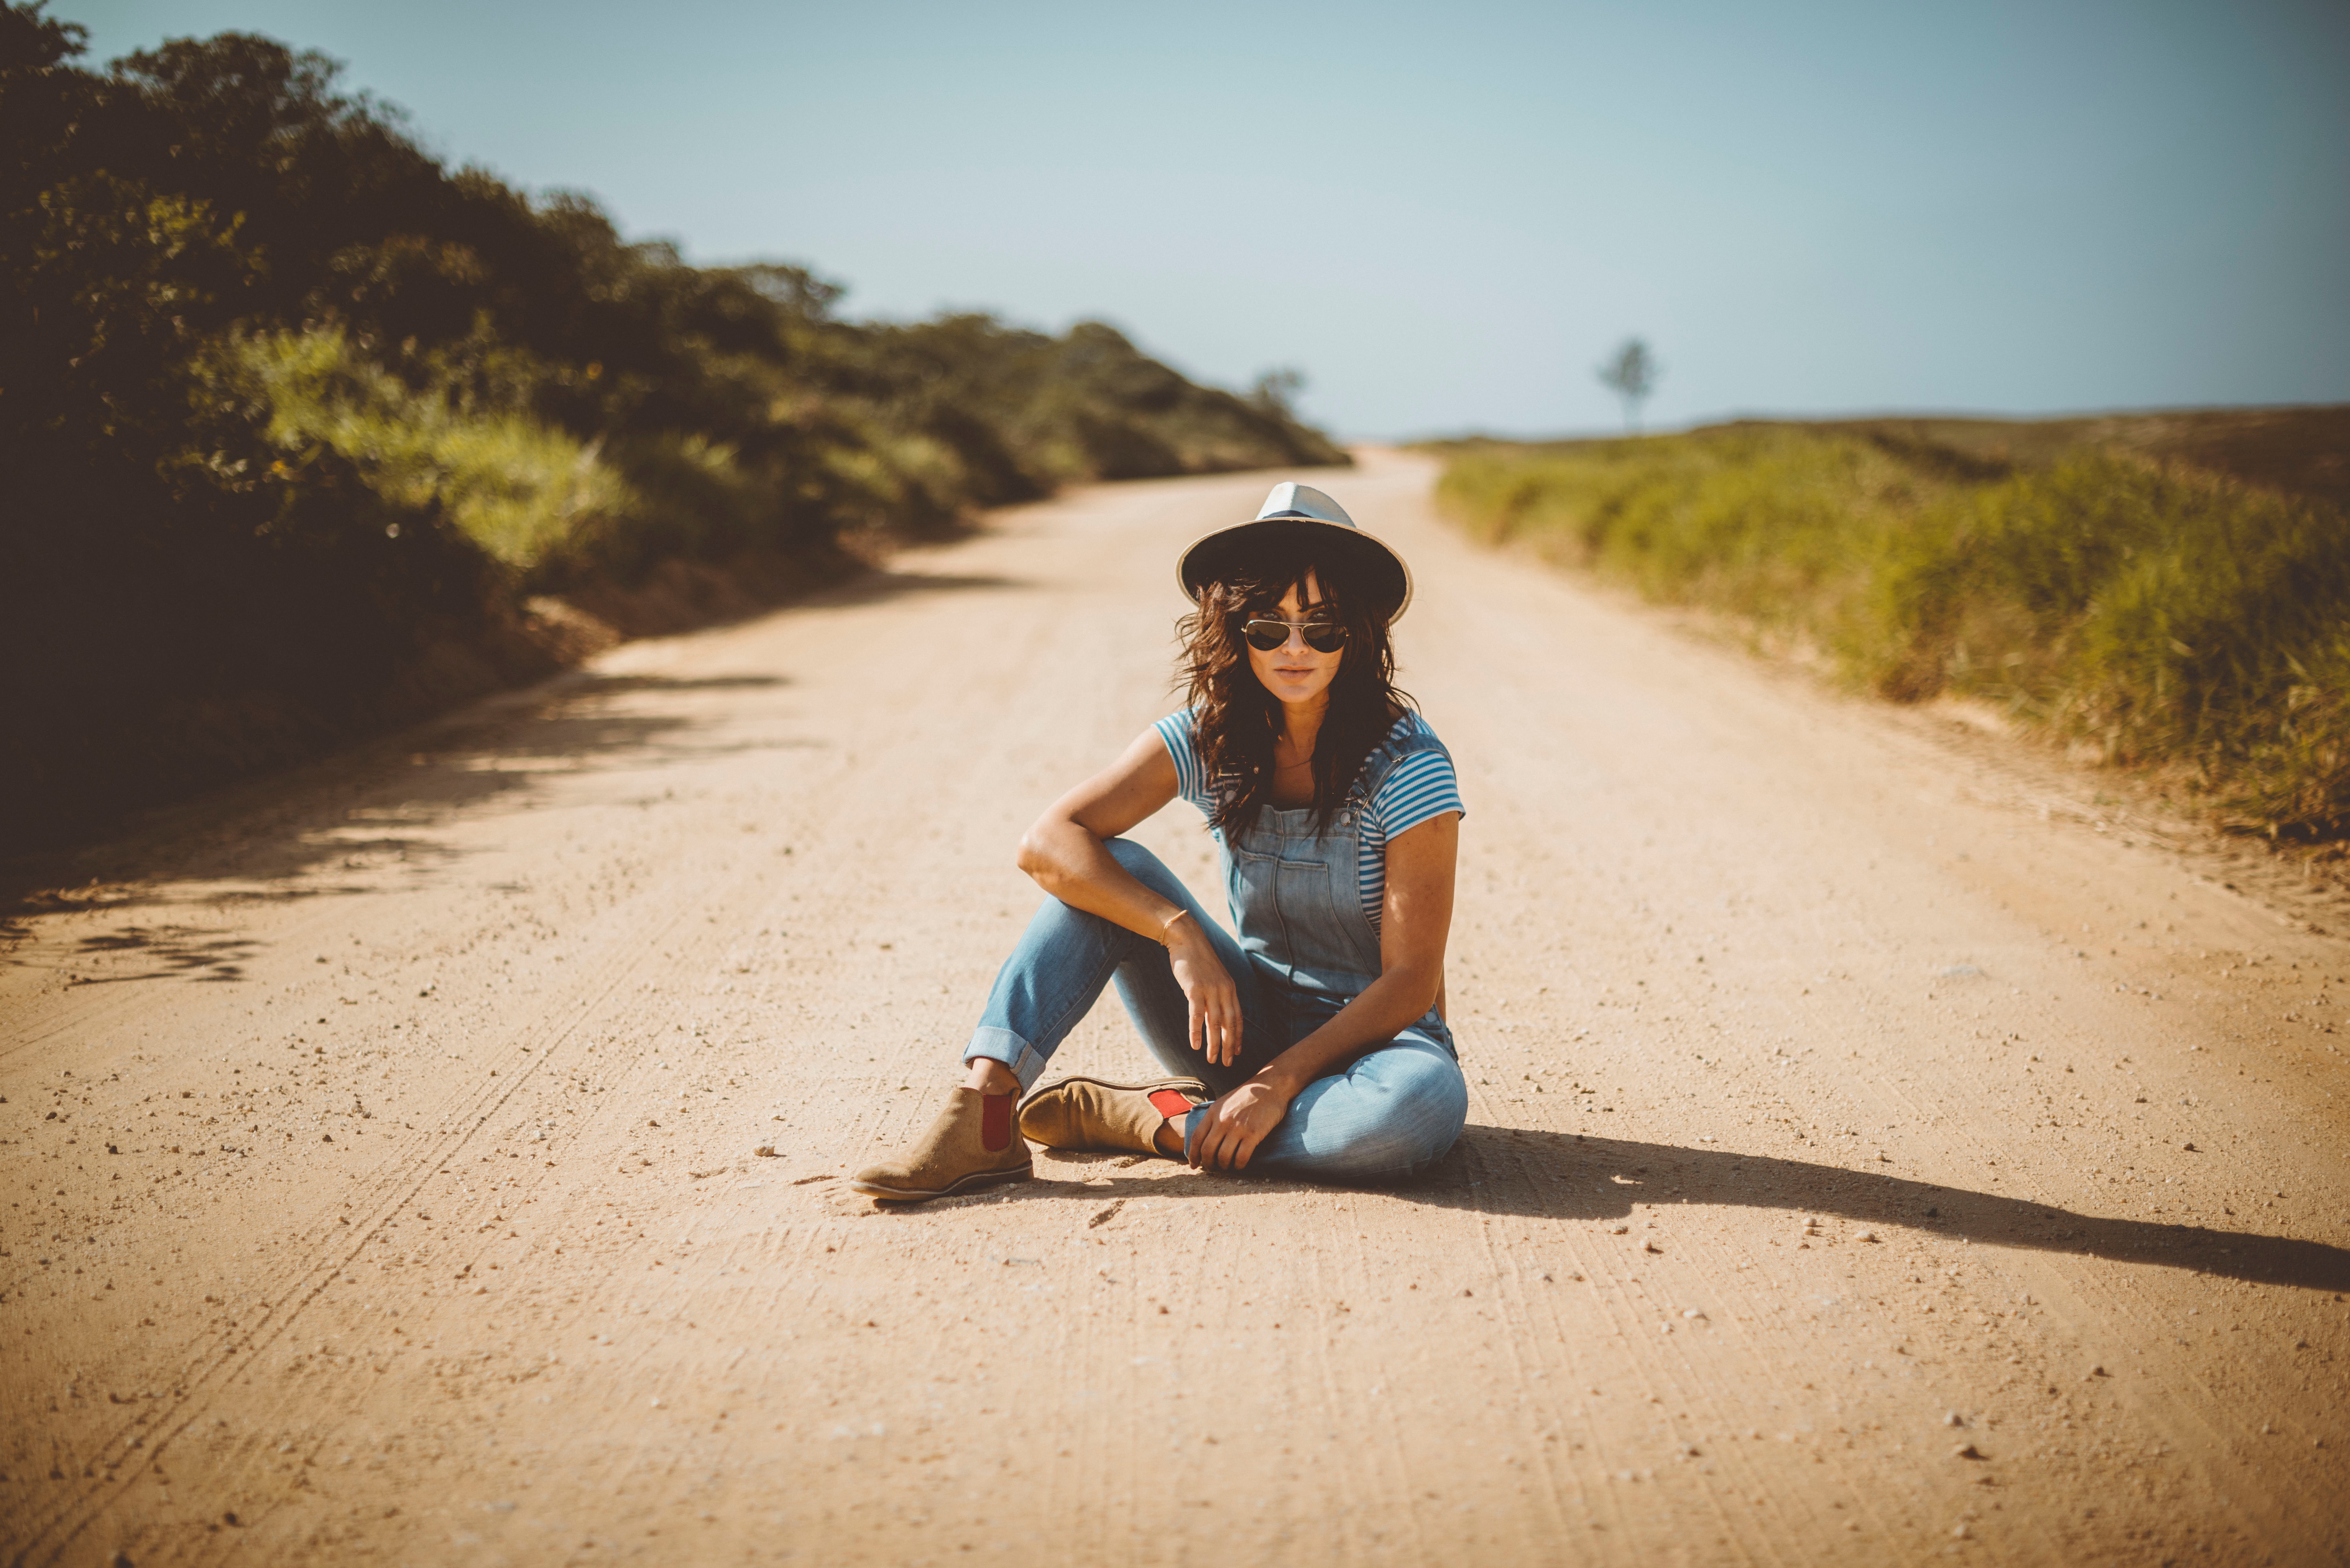
woman, glasses, sky, plant, helmet, People in nature, flash photography, sports equipment, wood, happy, asphalt, body of water, sunlight, travel, eyewear, sunglasses, grass, fun, sun hat, fawn, road, landscape, Tints and shades, leisure, human leg, sand, aeolian landform, horizon, recreation, denim, soil, shadow, fashion accessory, boot, longboard, longboarding, sitting, ocean, rock, boardsport, coast, tourism, dune, vacation, sea, portrait photography, wave, desert, photo shoot